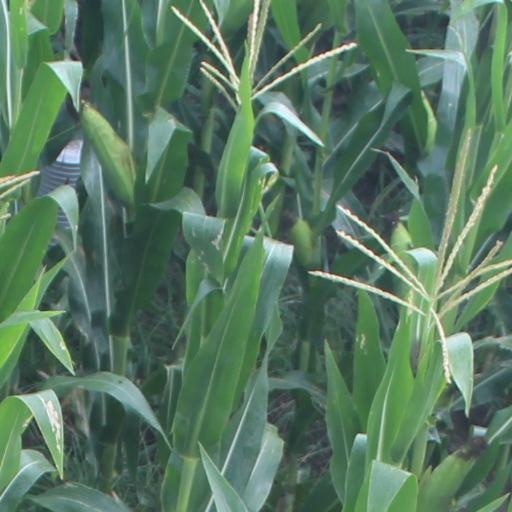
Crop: maize; corn